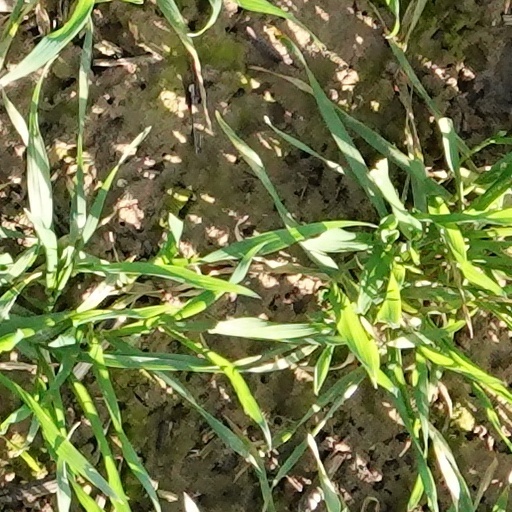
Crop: wheat